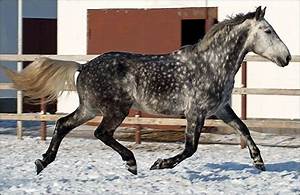
Label: horse